Noni the Pony Rescues a Joey

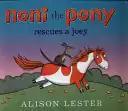

Noni the Pony Rescues a Joey is a 2018 children's picture book by Alison Lester. It is about Noni, a pony, and her friends, Dave dog, and Coco the cat, who find a lost Wallaby joey and manage to reunite him with his mob.